Question: Please indicate a possible affordance area of the motorcycle that can be used for sitting on
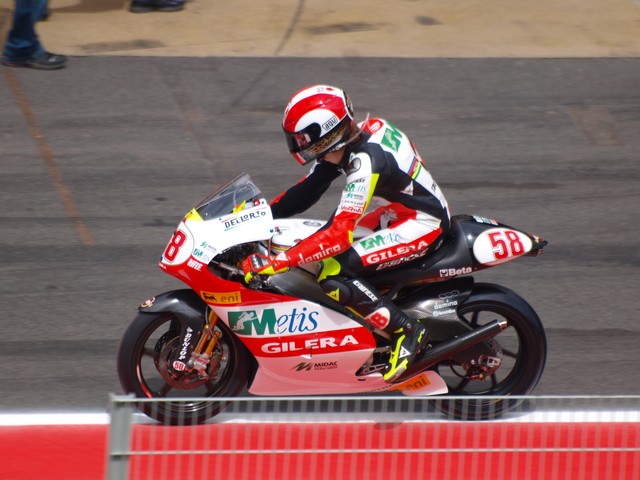
Answer: [345, 224, 472, 271]